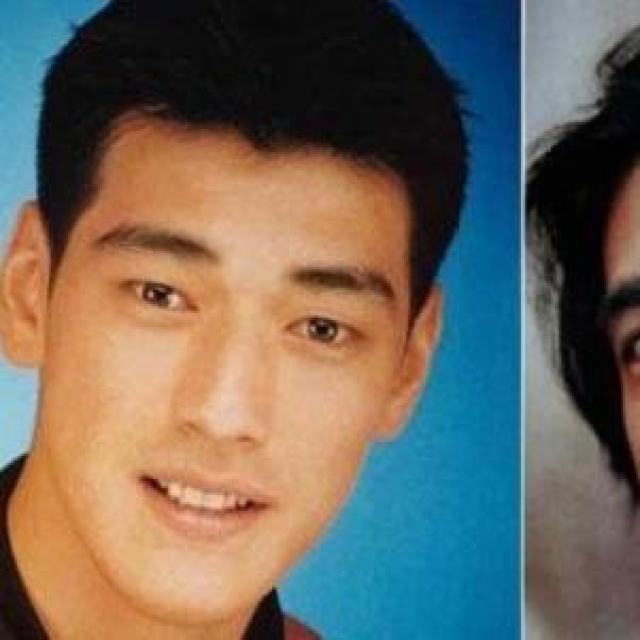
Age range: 21-44